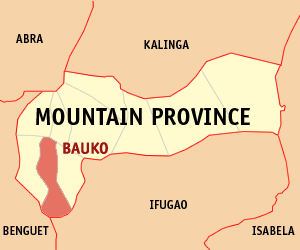
Bauko est une municipalité de 4ᵉ classe située dans la Mountain Province aux Philippines. Selon le recensement de 2010 elle est peuplée de 30 172 habitants.